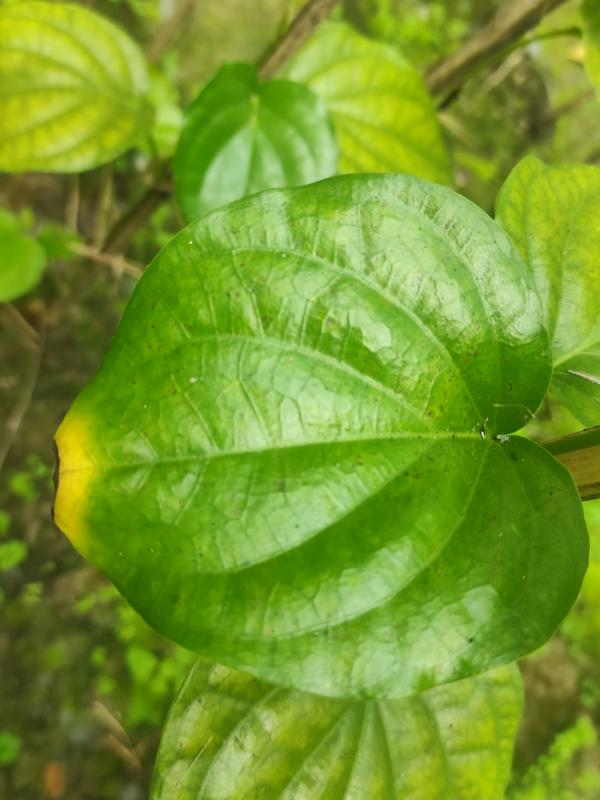
Label: Fungal_Brown_Spot_Disease